Student and university culture in South Korea

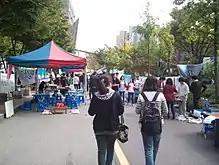
Soongsil University Festival (Daedongje) 2010-10-06 12h25m

Universities in South Korea go as far back as 1398 ACE when Sungkyunkwan was founded as the highest educational institute of the Joseon dynasty. However, Keijō Imperial University, the predecessor of Seoul National University, established in 1924 by the Japanese Empire, marks the beginning of higher education in South Korea that agrees with the modern definition of a university. The Korean people under the Japanese rule had attempted to erect universities independently but failed to obtain official status due to the Governor-General of Chōsen's refusal to issue permits. Despite the predicament, many colleges established independently of Japanese influence during the movement obtained official university status after Korea reclaimed independence in 1945.